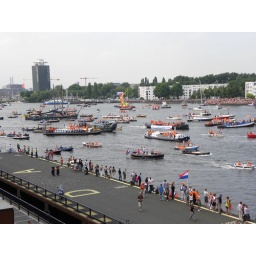
The boat tour of the Dutch soccer team passed by at the IJ river at the back side of the Moevenpick Hotel Amsterdam.